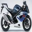
Label: motorcycle